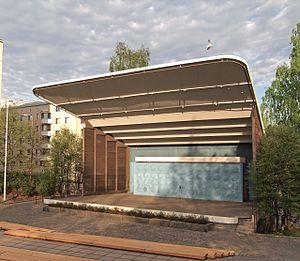
Le Parc Lounaispuisto est un parc de Jyväskylä en Finlande.